Paul Fentz

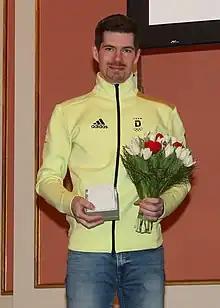
Fentz in 2022

Paul Fentz (born 8 September 1992) is a retired German figure skater. He has won four senior international medals and is a four-time German national champion (2018–20, 2022). He has competed in the final segment at eight ISU Championships.